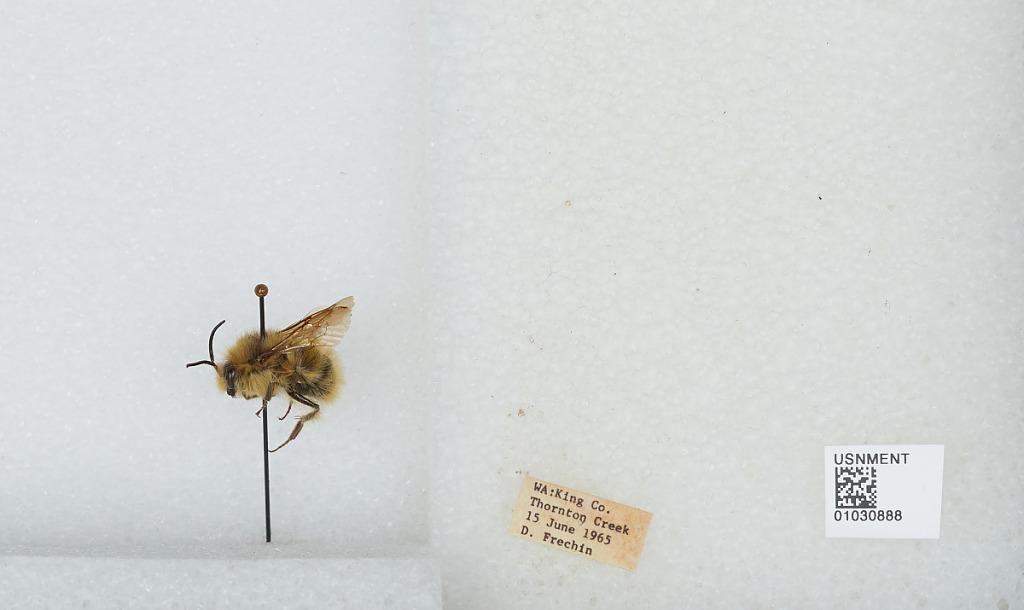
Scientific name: Bombus (Pyrobombus) mixtus Cresson
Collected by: D. Frechin
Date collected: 1965-6-15
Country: United States
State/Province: Washington
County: King
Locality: Thornton Creek
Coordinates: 47.7031, -122.309